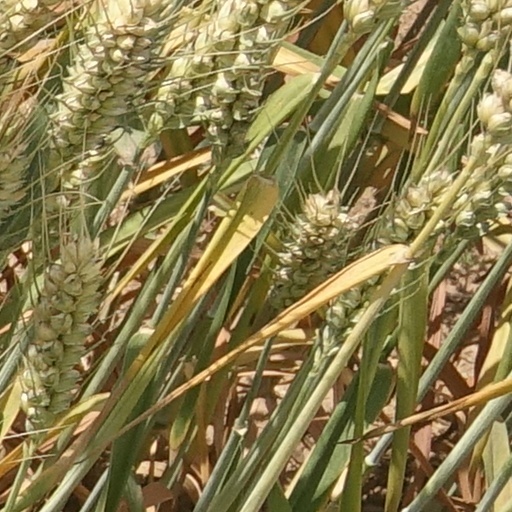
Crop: wheat